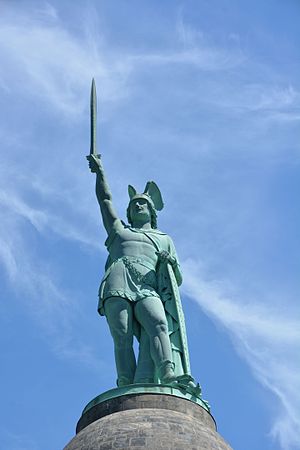
Hermannsdenkmal / Historie
Statuen tæt på. Sværdet er 7 m langt og vejer ca 550 kg
Hermannsdenkmal er et monument i den tyske delstat Nordrhein-Westfalen. Mindesmærket står i den sydlige del af Teutoburgerskoven, som ligger sydvest for Detmold. Kæmpestatuen står på det øverste punkt i det skovklædte og 386 meter høje Teutberg.